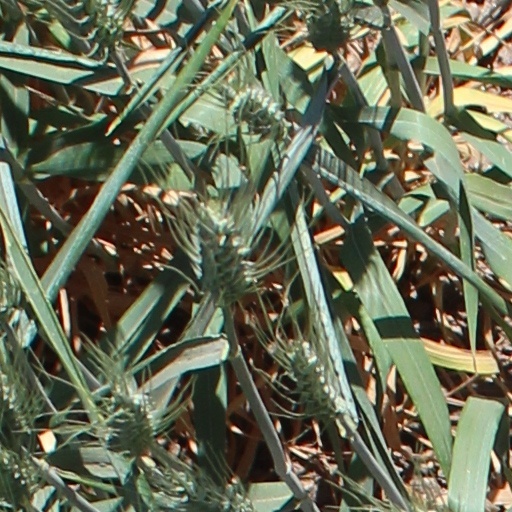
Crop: wheat